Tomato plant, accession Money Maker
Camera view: bottom (45 deg); turntable rotation: 90 degrees
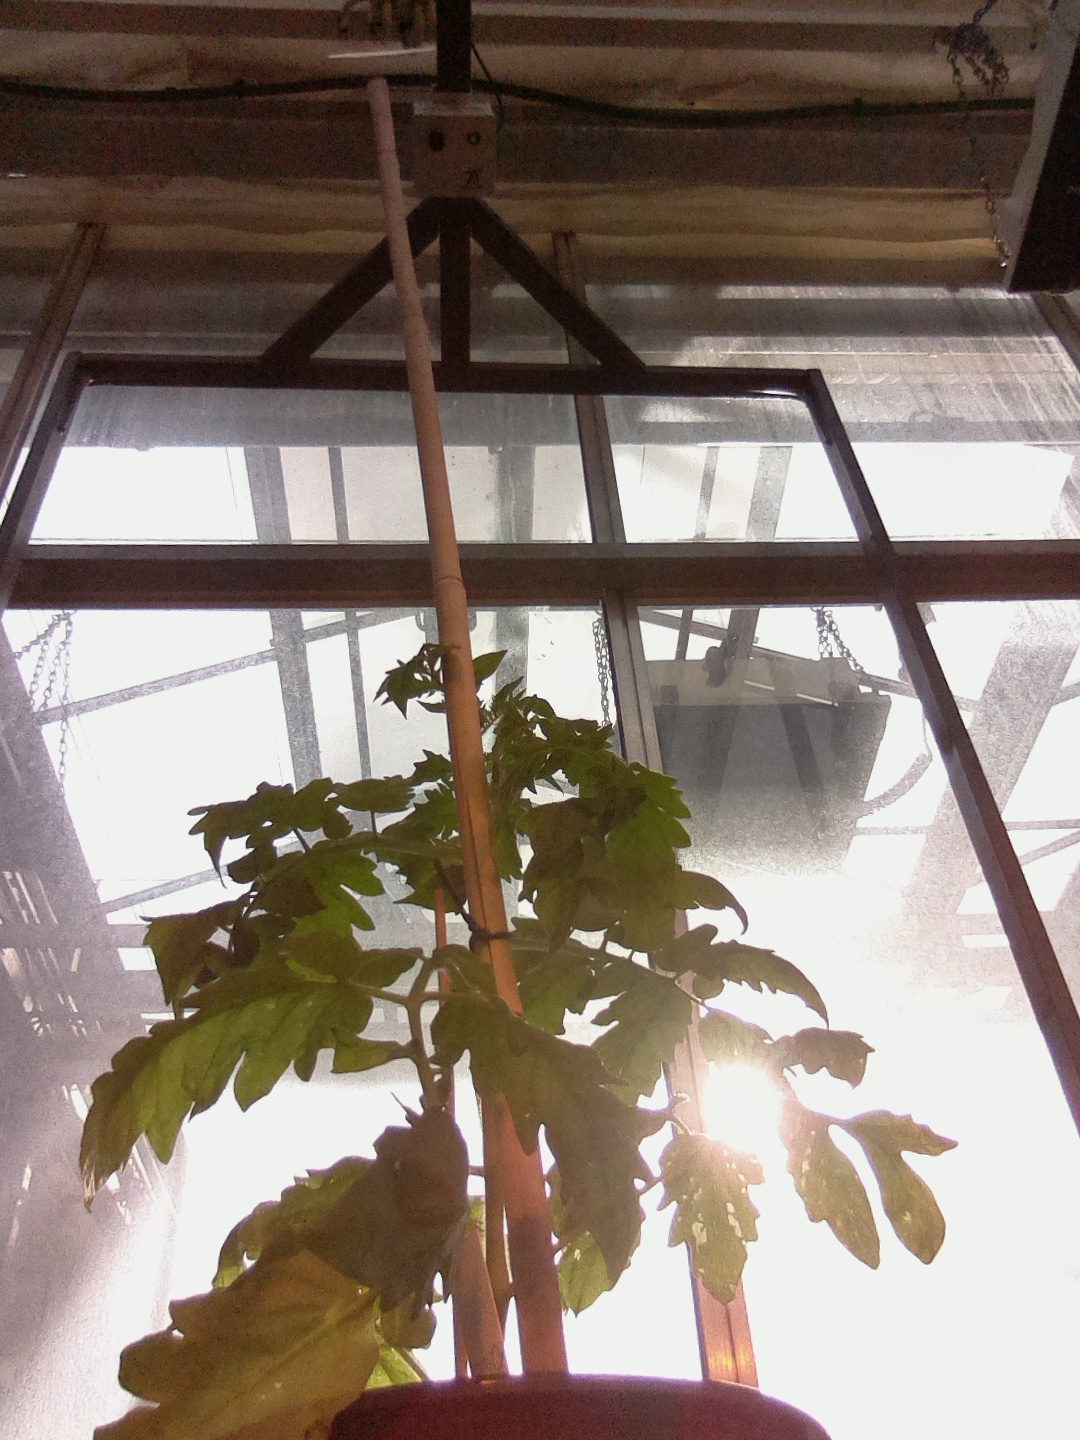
BBCH growth stage 14: 8 of true leaves visible